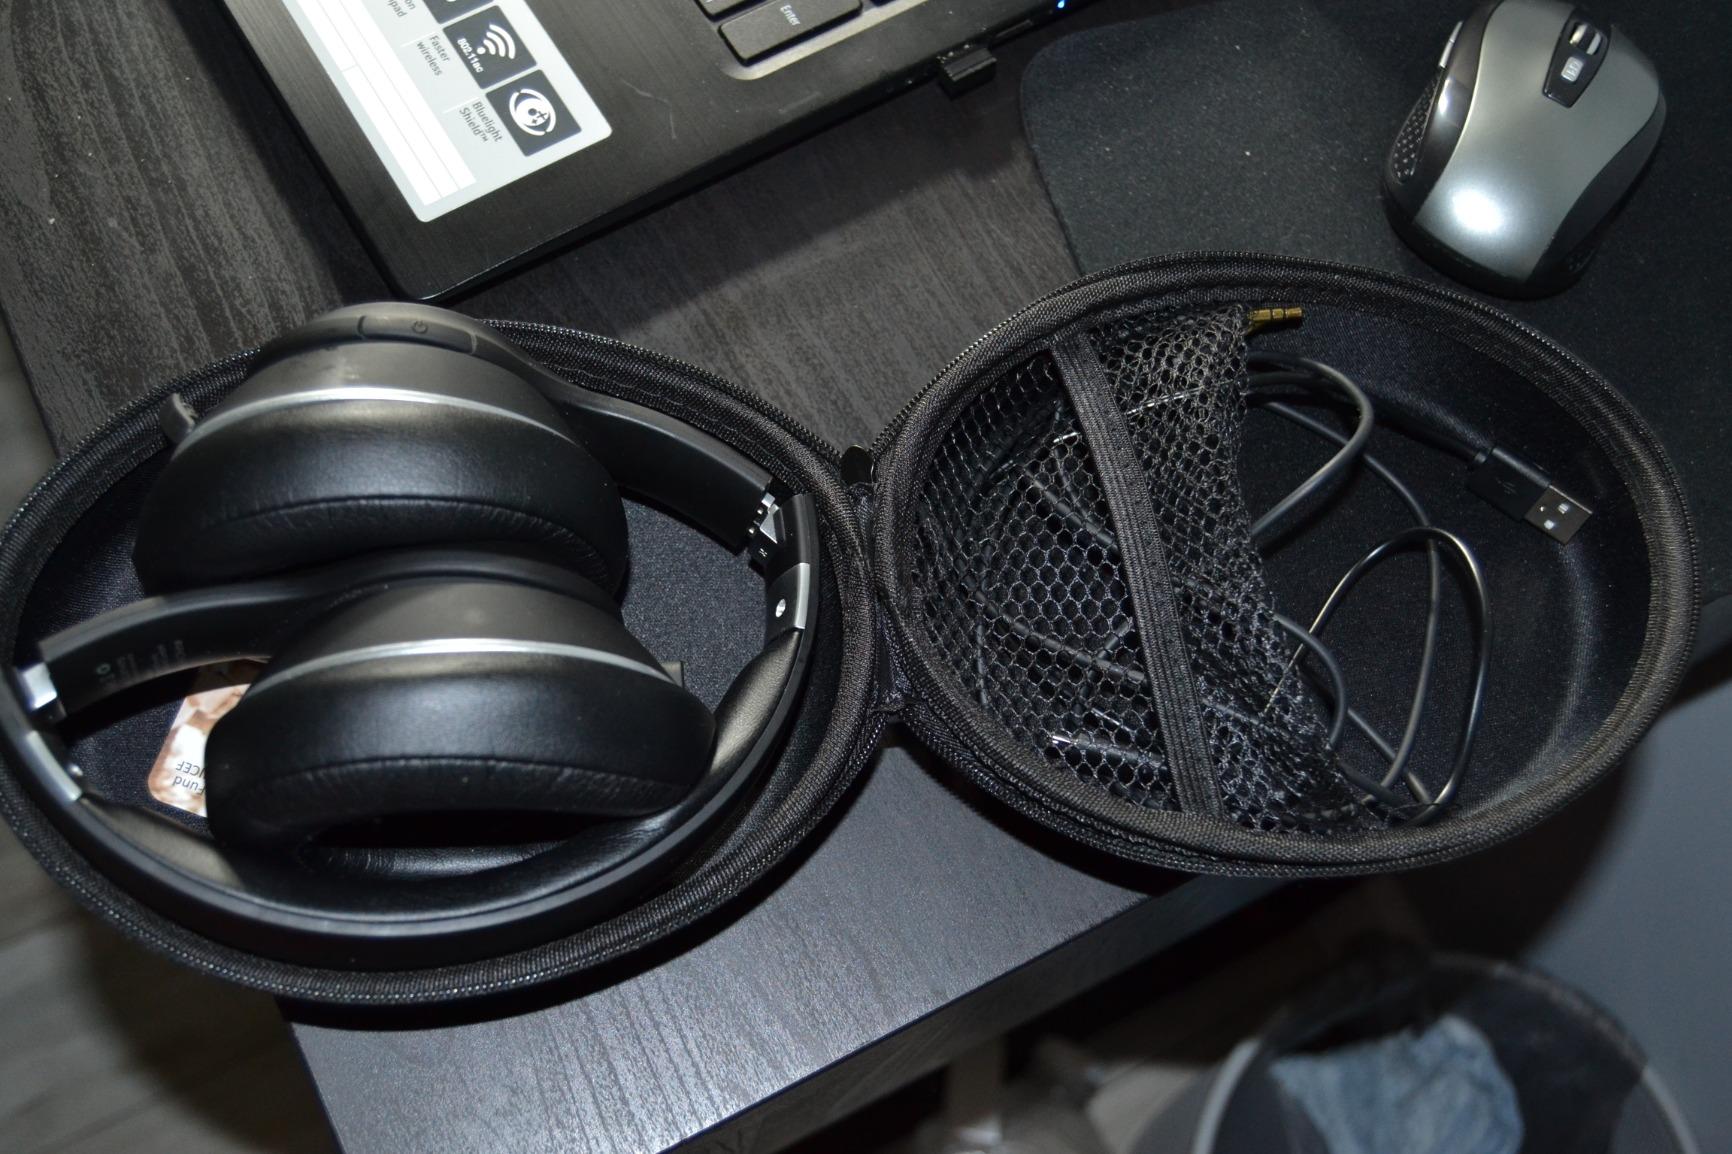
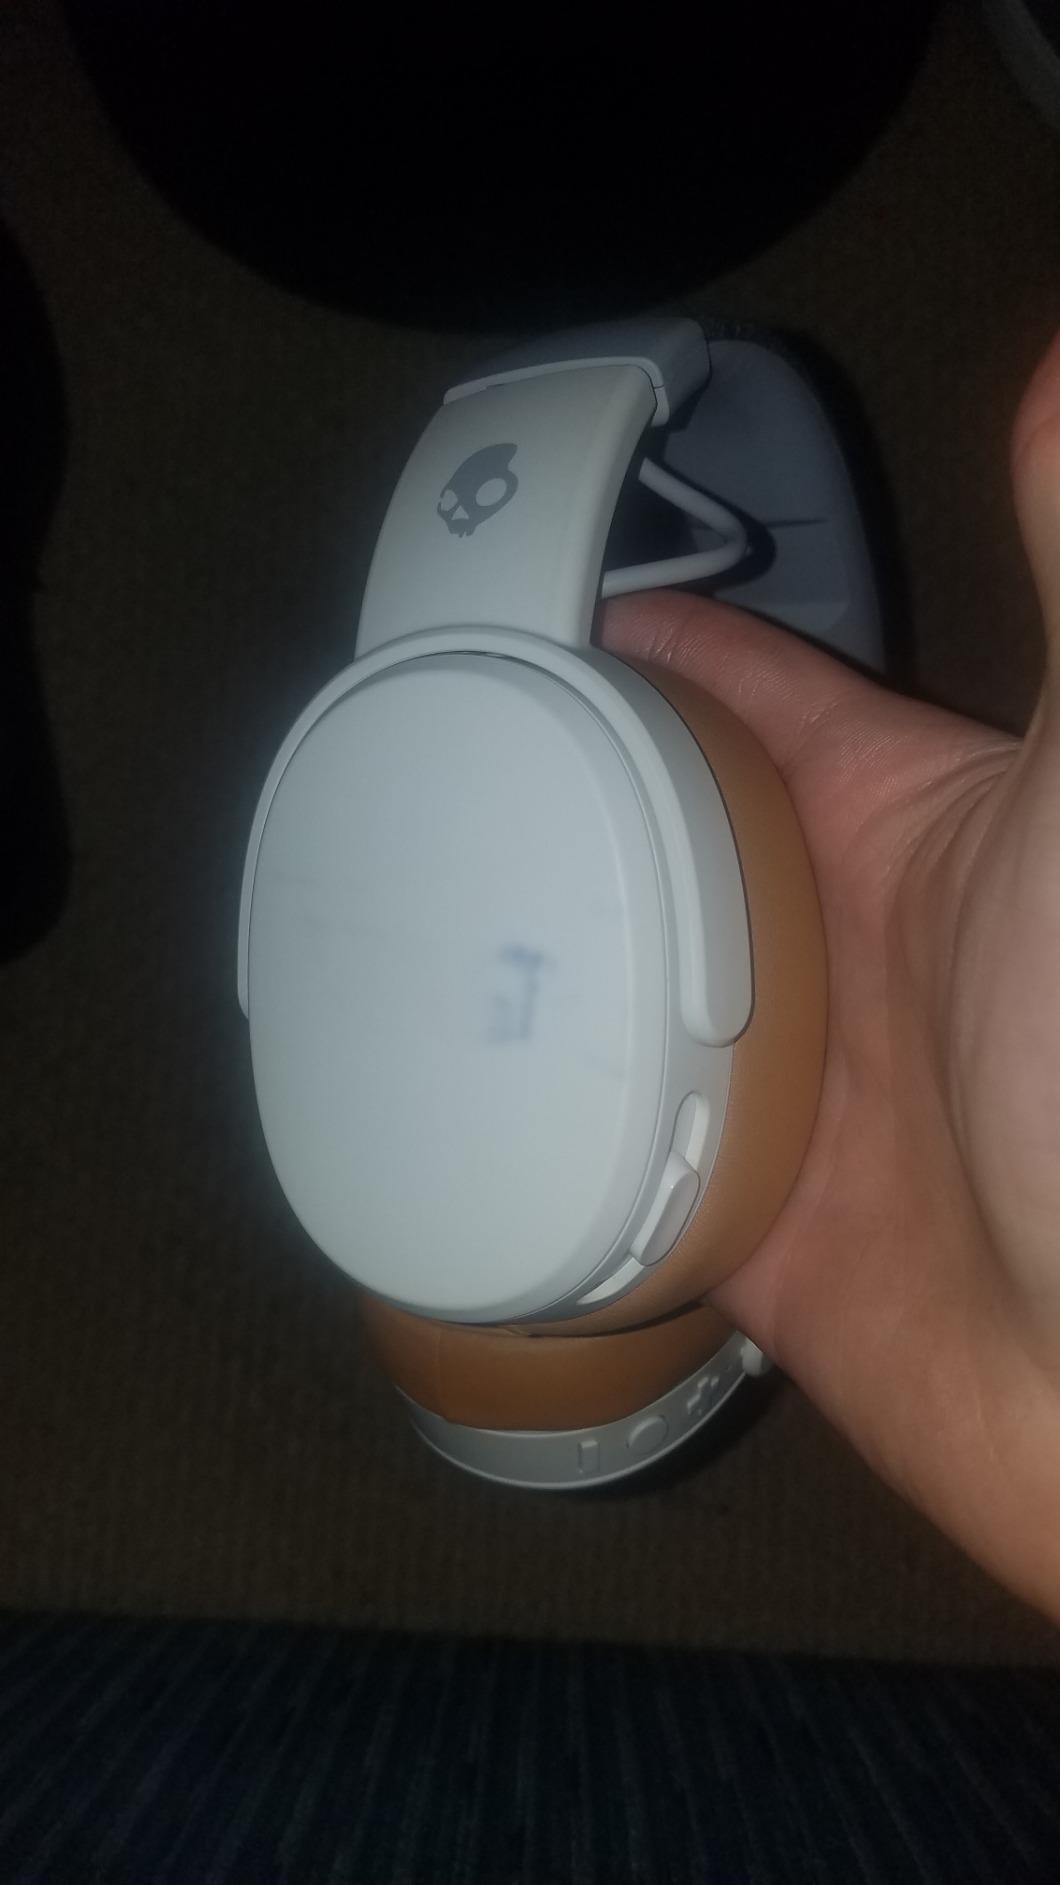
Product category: headphones
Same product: no